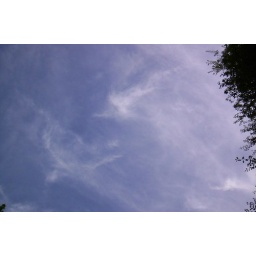
Concentrated cloud form - above center. Two black 'discs' near. (ref enlargement with insets - &amp;quot;2380_300xCrop-inserts)